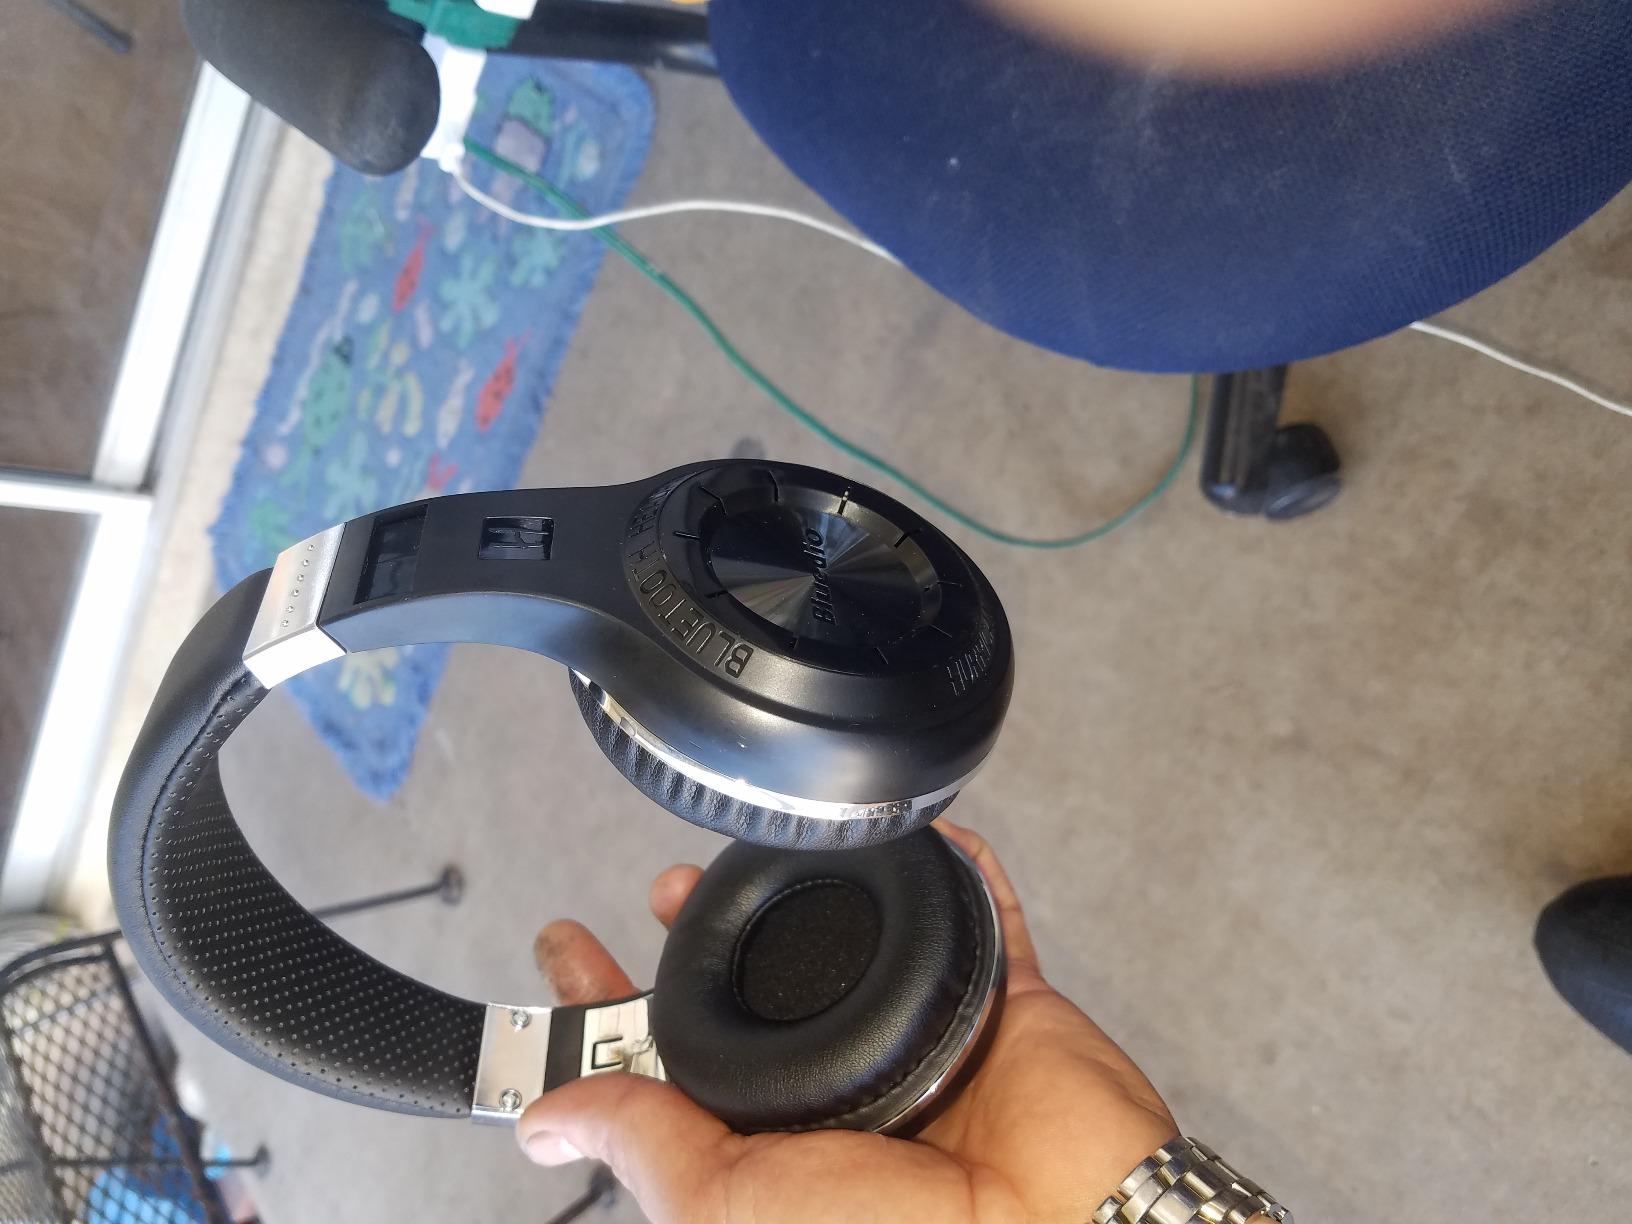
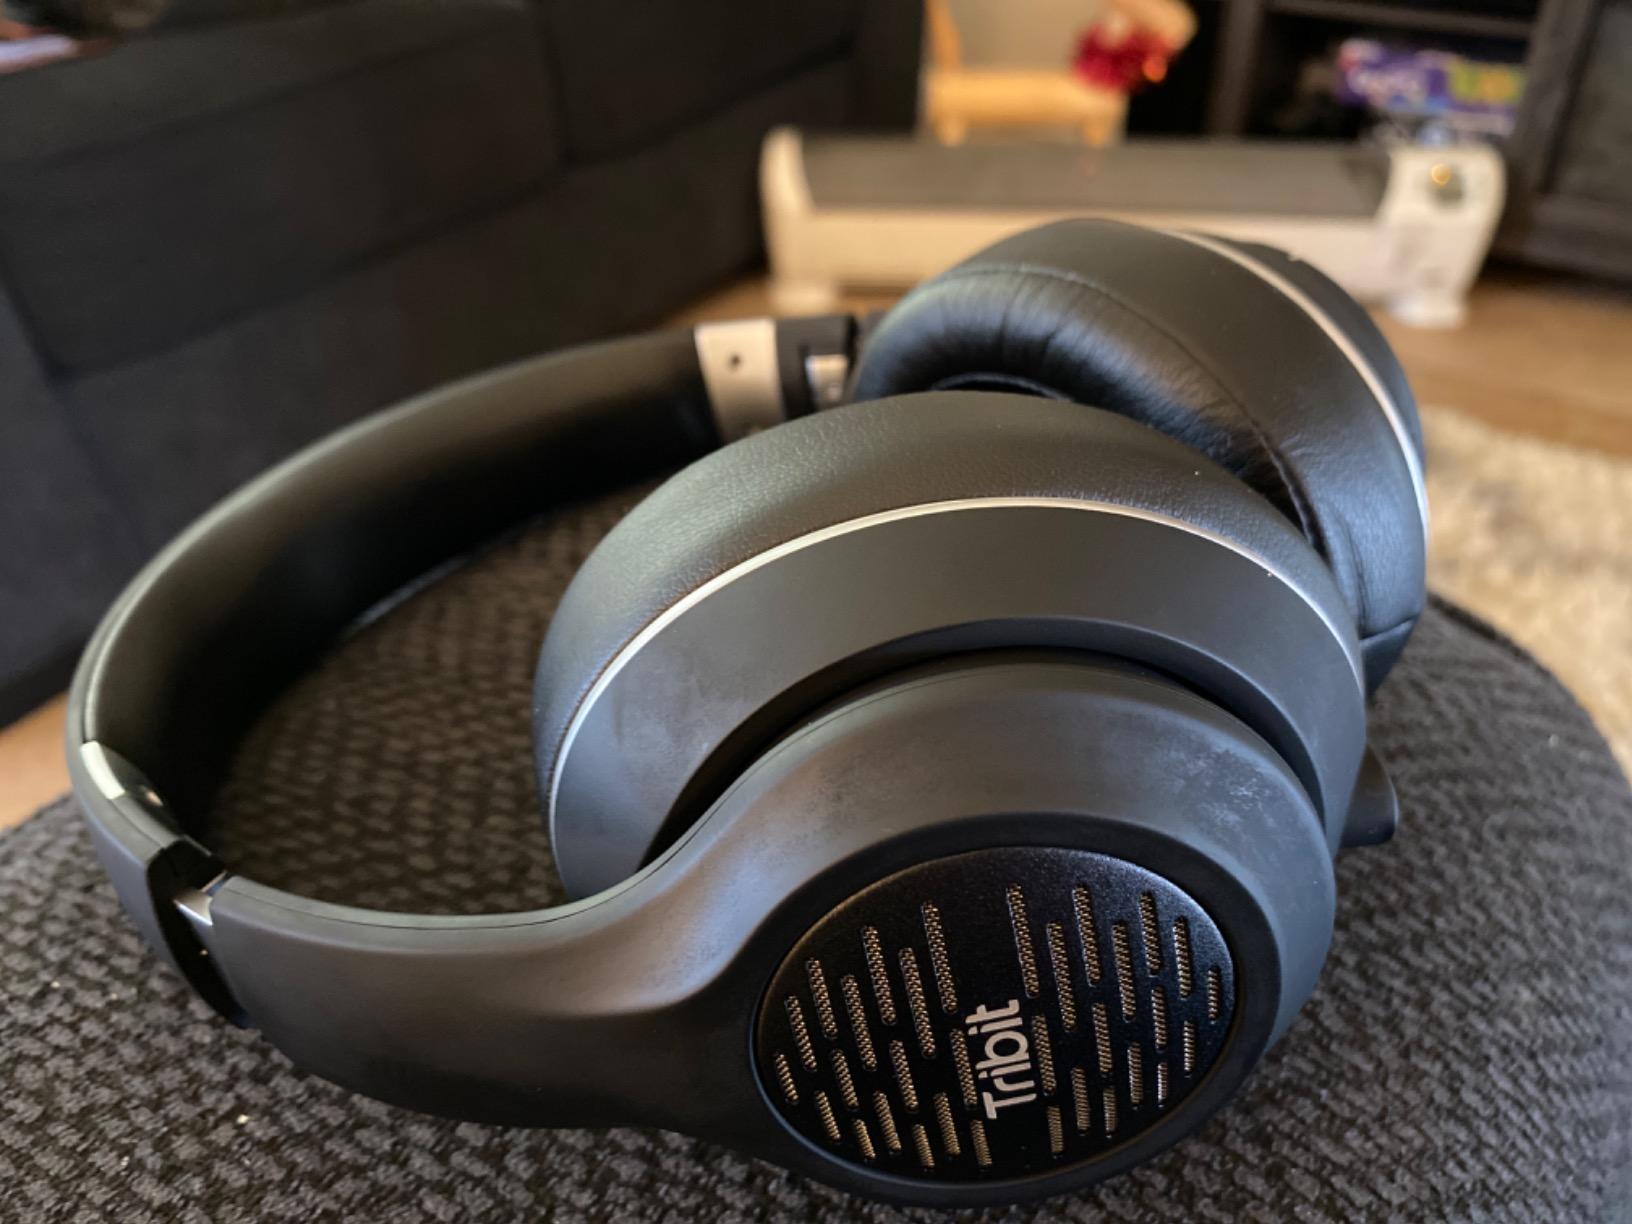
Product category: headphones
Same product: no